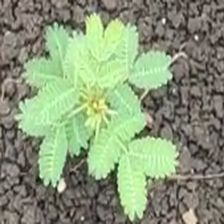
Weed species: Dwarf_cassia_(Chamaecrista pumila)